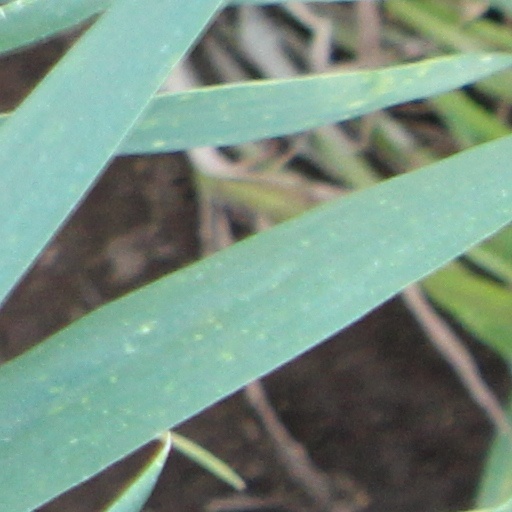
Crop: wheat